Uwe Gronostay

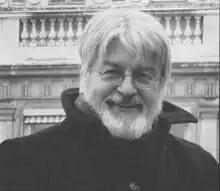
The conductor in 2005

Uwe Gronostay (25 October 1939 – 29 November 2008) was a German choral conductor and composer.